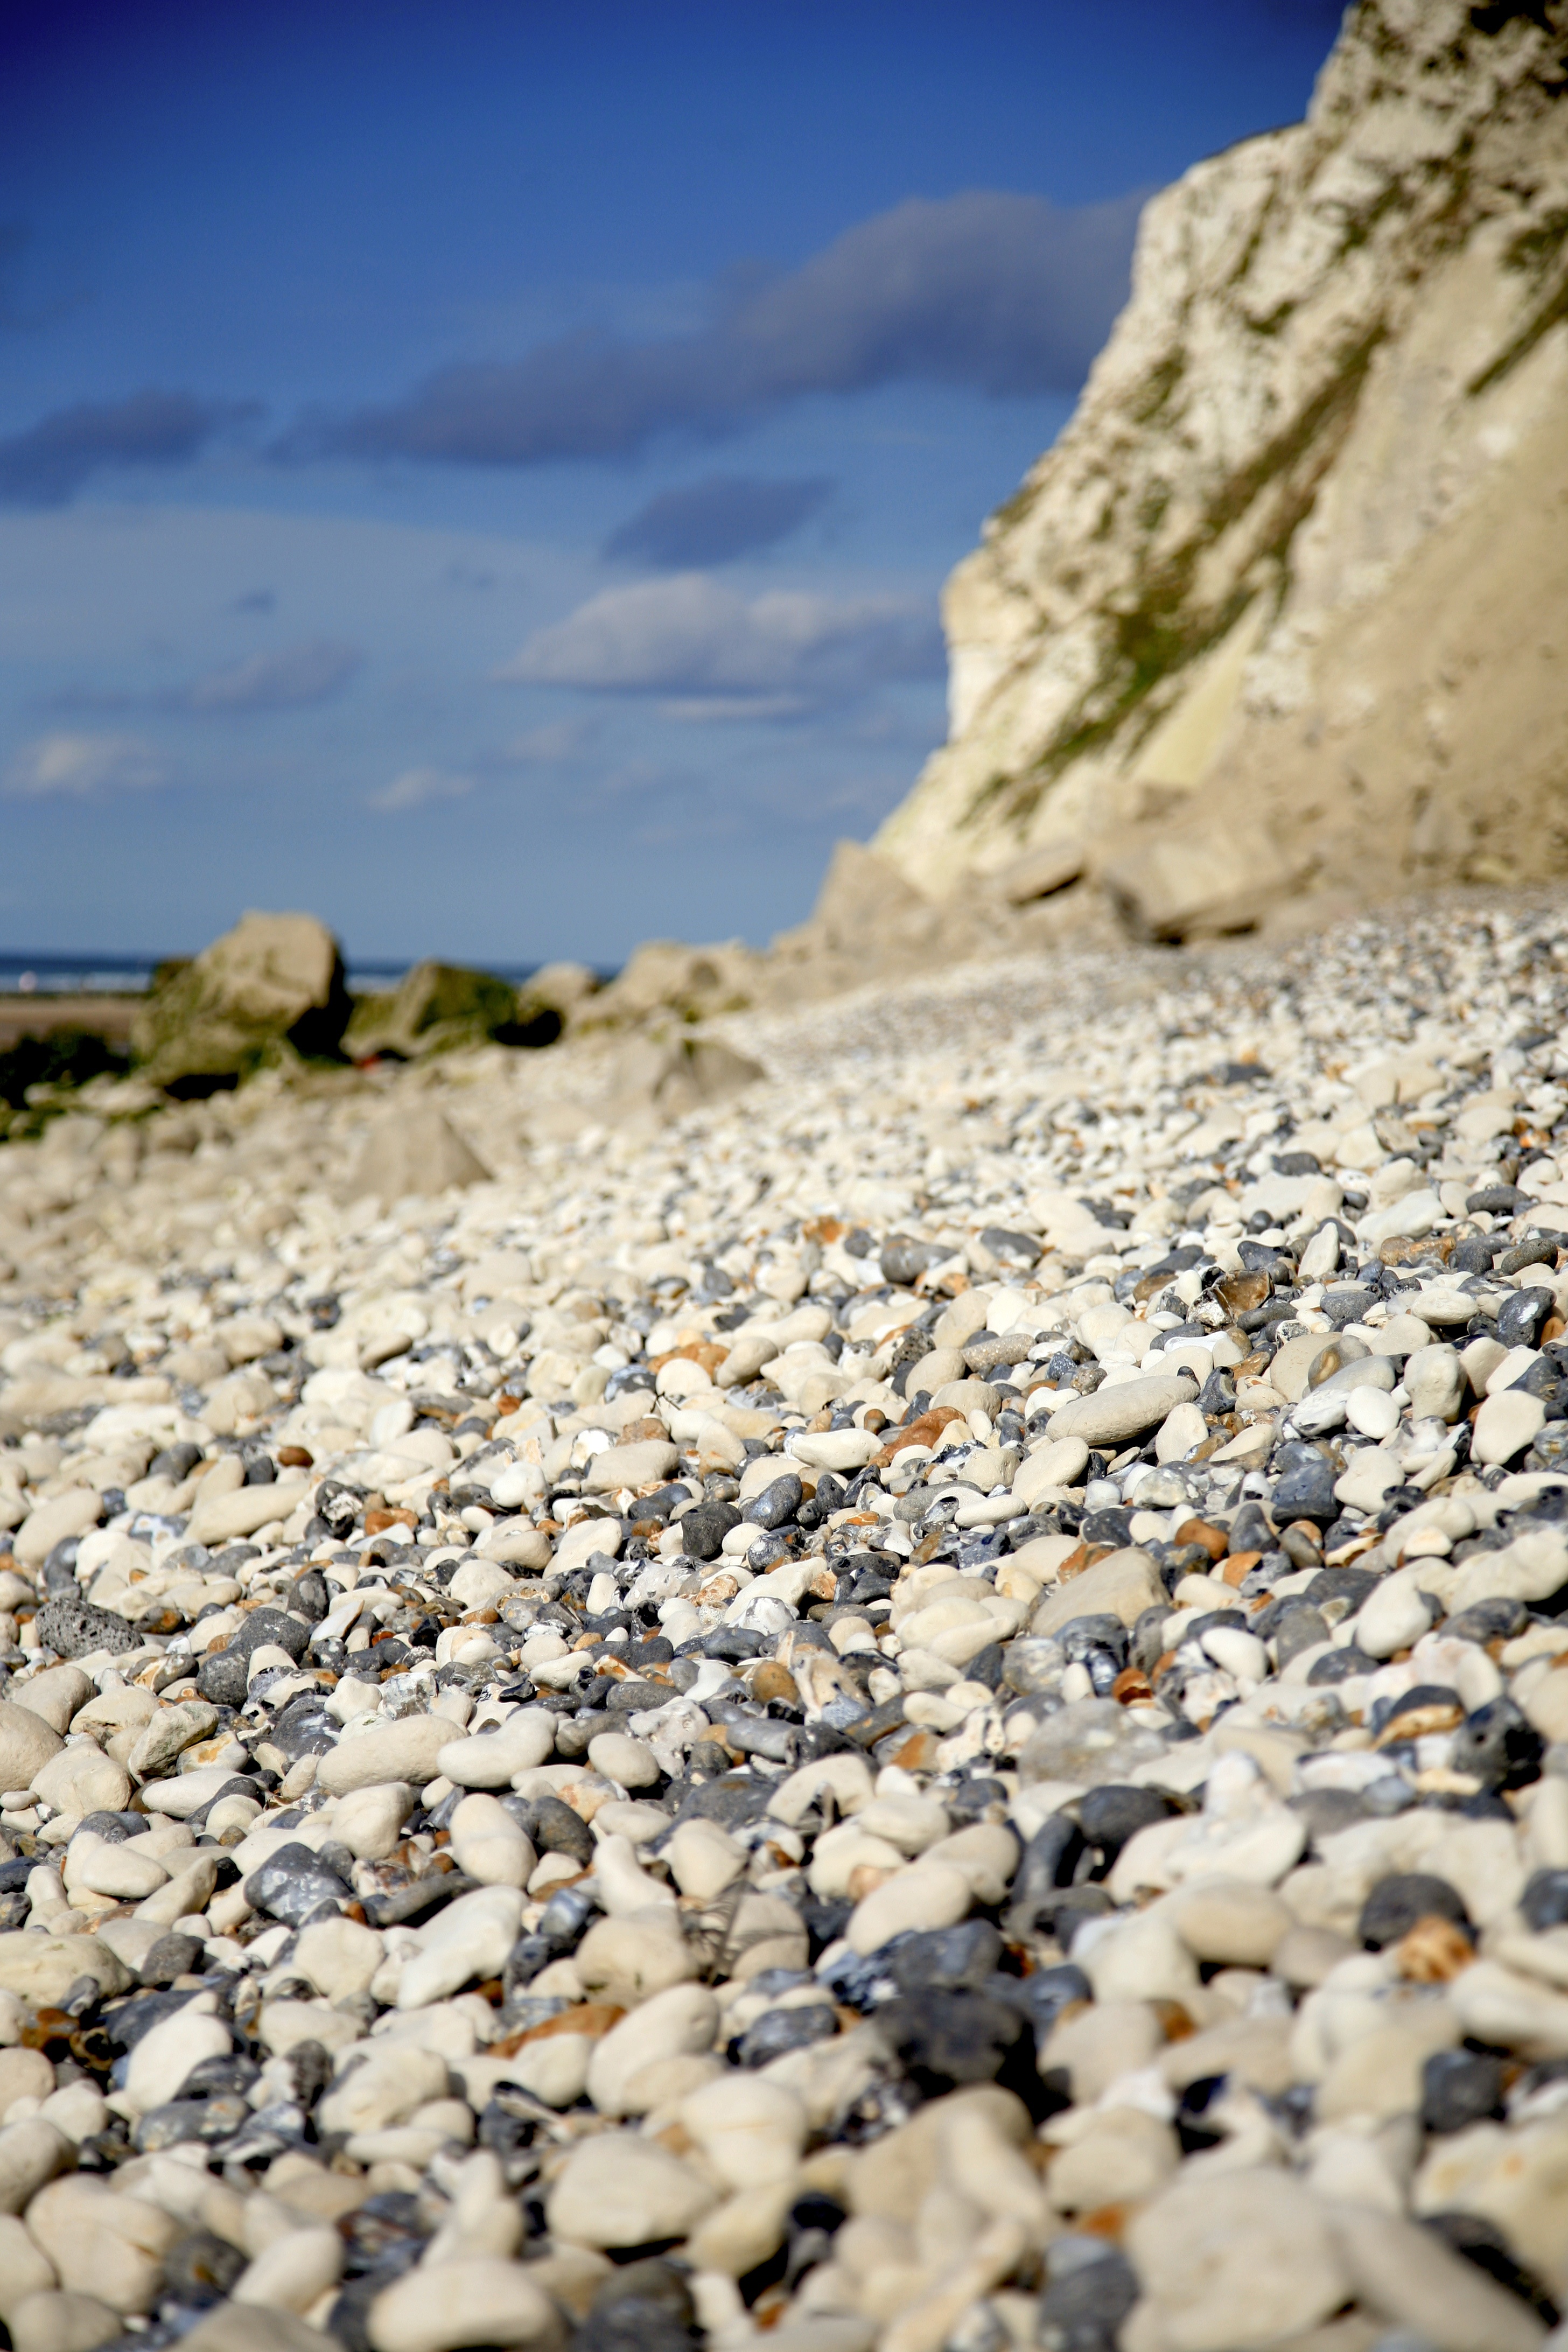
beach, landscape, sea, coast, water, nature, sand, rock, ocean, mountain, snow, winter, sunlight, shore, stone, france, terrain, material, strand, plage, zee, mer, geology, francia, mar, playa, frankrijk, frankreich, noordzee, merdunord, nordsee, cotedopale, northsee, pasdecaials, englishchannel, galet, capblancnez, mardelnorte, lesescalles, rol, stonebeach, walze, natural environment